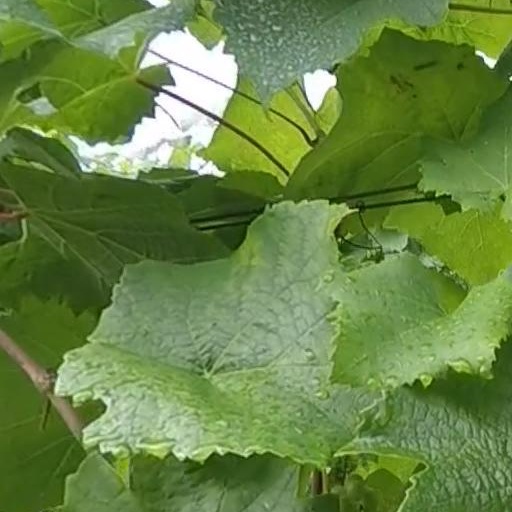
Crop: grape